Ptiliidae

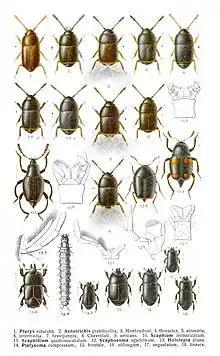
Ptiliidae figures 1-9 note the feathered wings

This family contains the smallest of all beetles, with a length when fully grown of . The weight is approximately 0.4 milligrams. Ptillid wings are feathery due to the much higher effective viscosity of air at small body sizes, which makes normal insect wings much less efficient. Unlike other small insects with feathery wings, such as parasitic wasps like fairyflies, ptillids do not fly using a clap and fling motion, but instead fly using a figure of eight pattern where the wings clap at the apex of the upward and downward strokes. They are capable of flying at speeds comparable to their larger relatives.